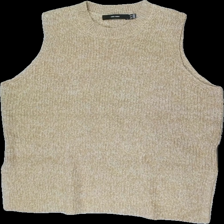
View: front
Type: Vest
Category: Ladies
Brand: Not in the list
Brand text on label: Vero Moda
Colors: Beige
Material: 100% Acrylic
Cut: Regular, C-collar
Size: XL
Season: All
Price range: 50-100
Recommended usage: Reuse